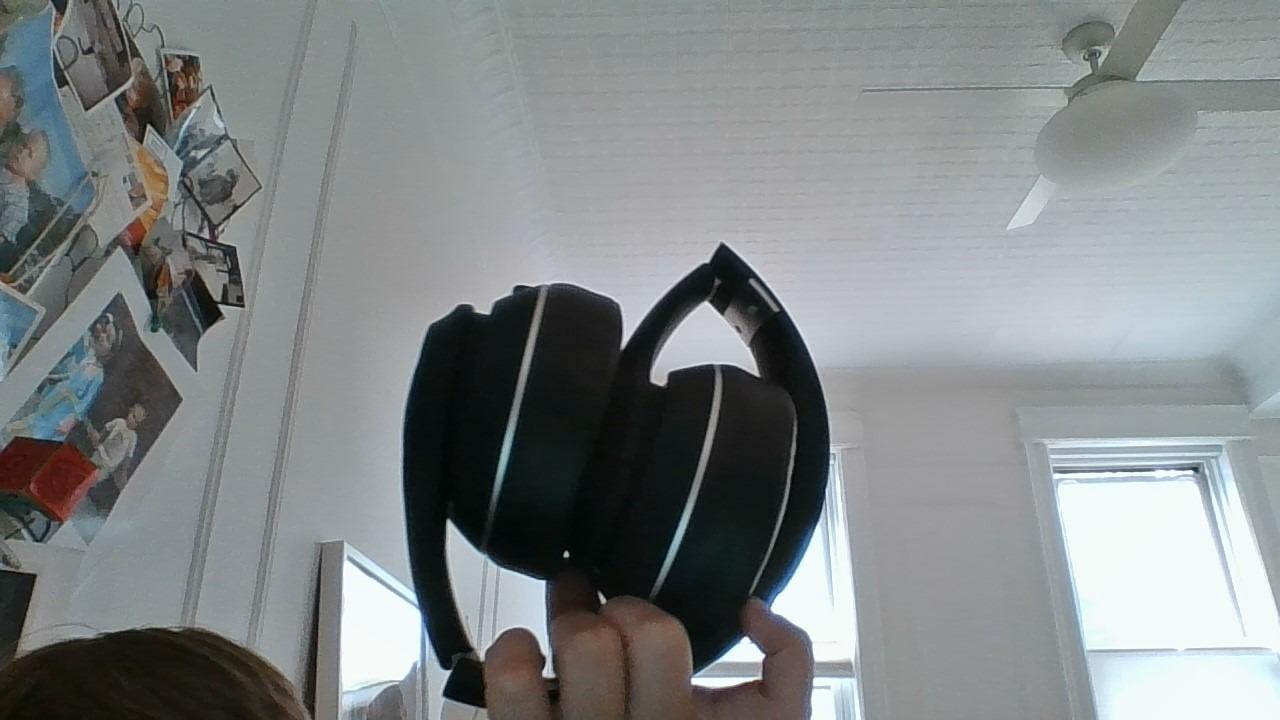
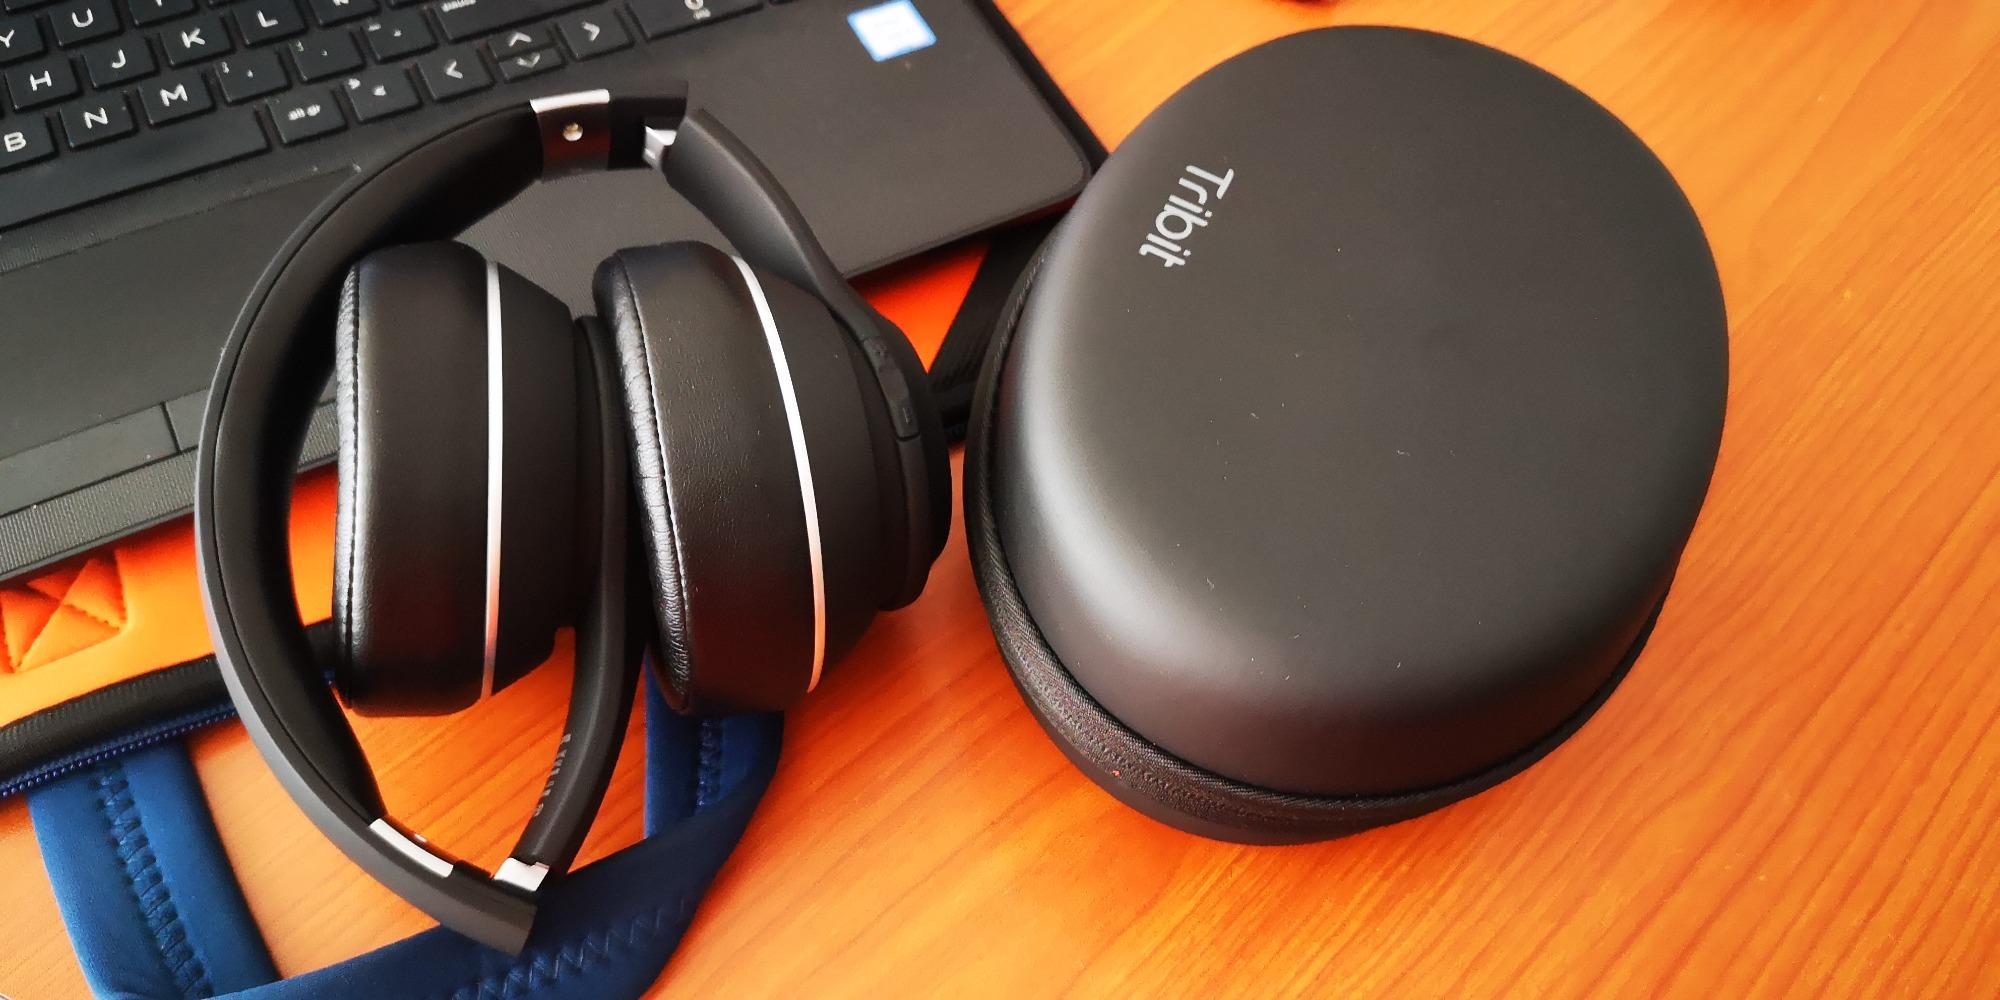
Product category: headphones
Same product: yes